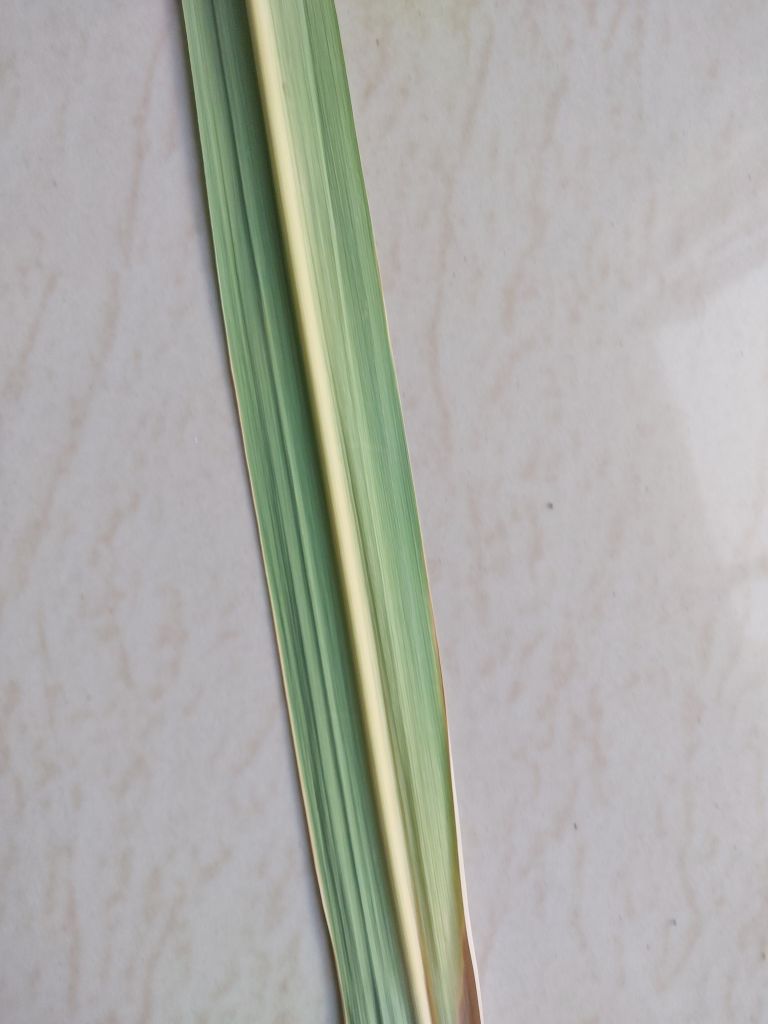
Label: Yellow Leaf